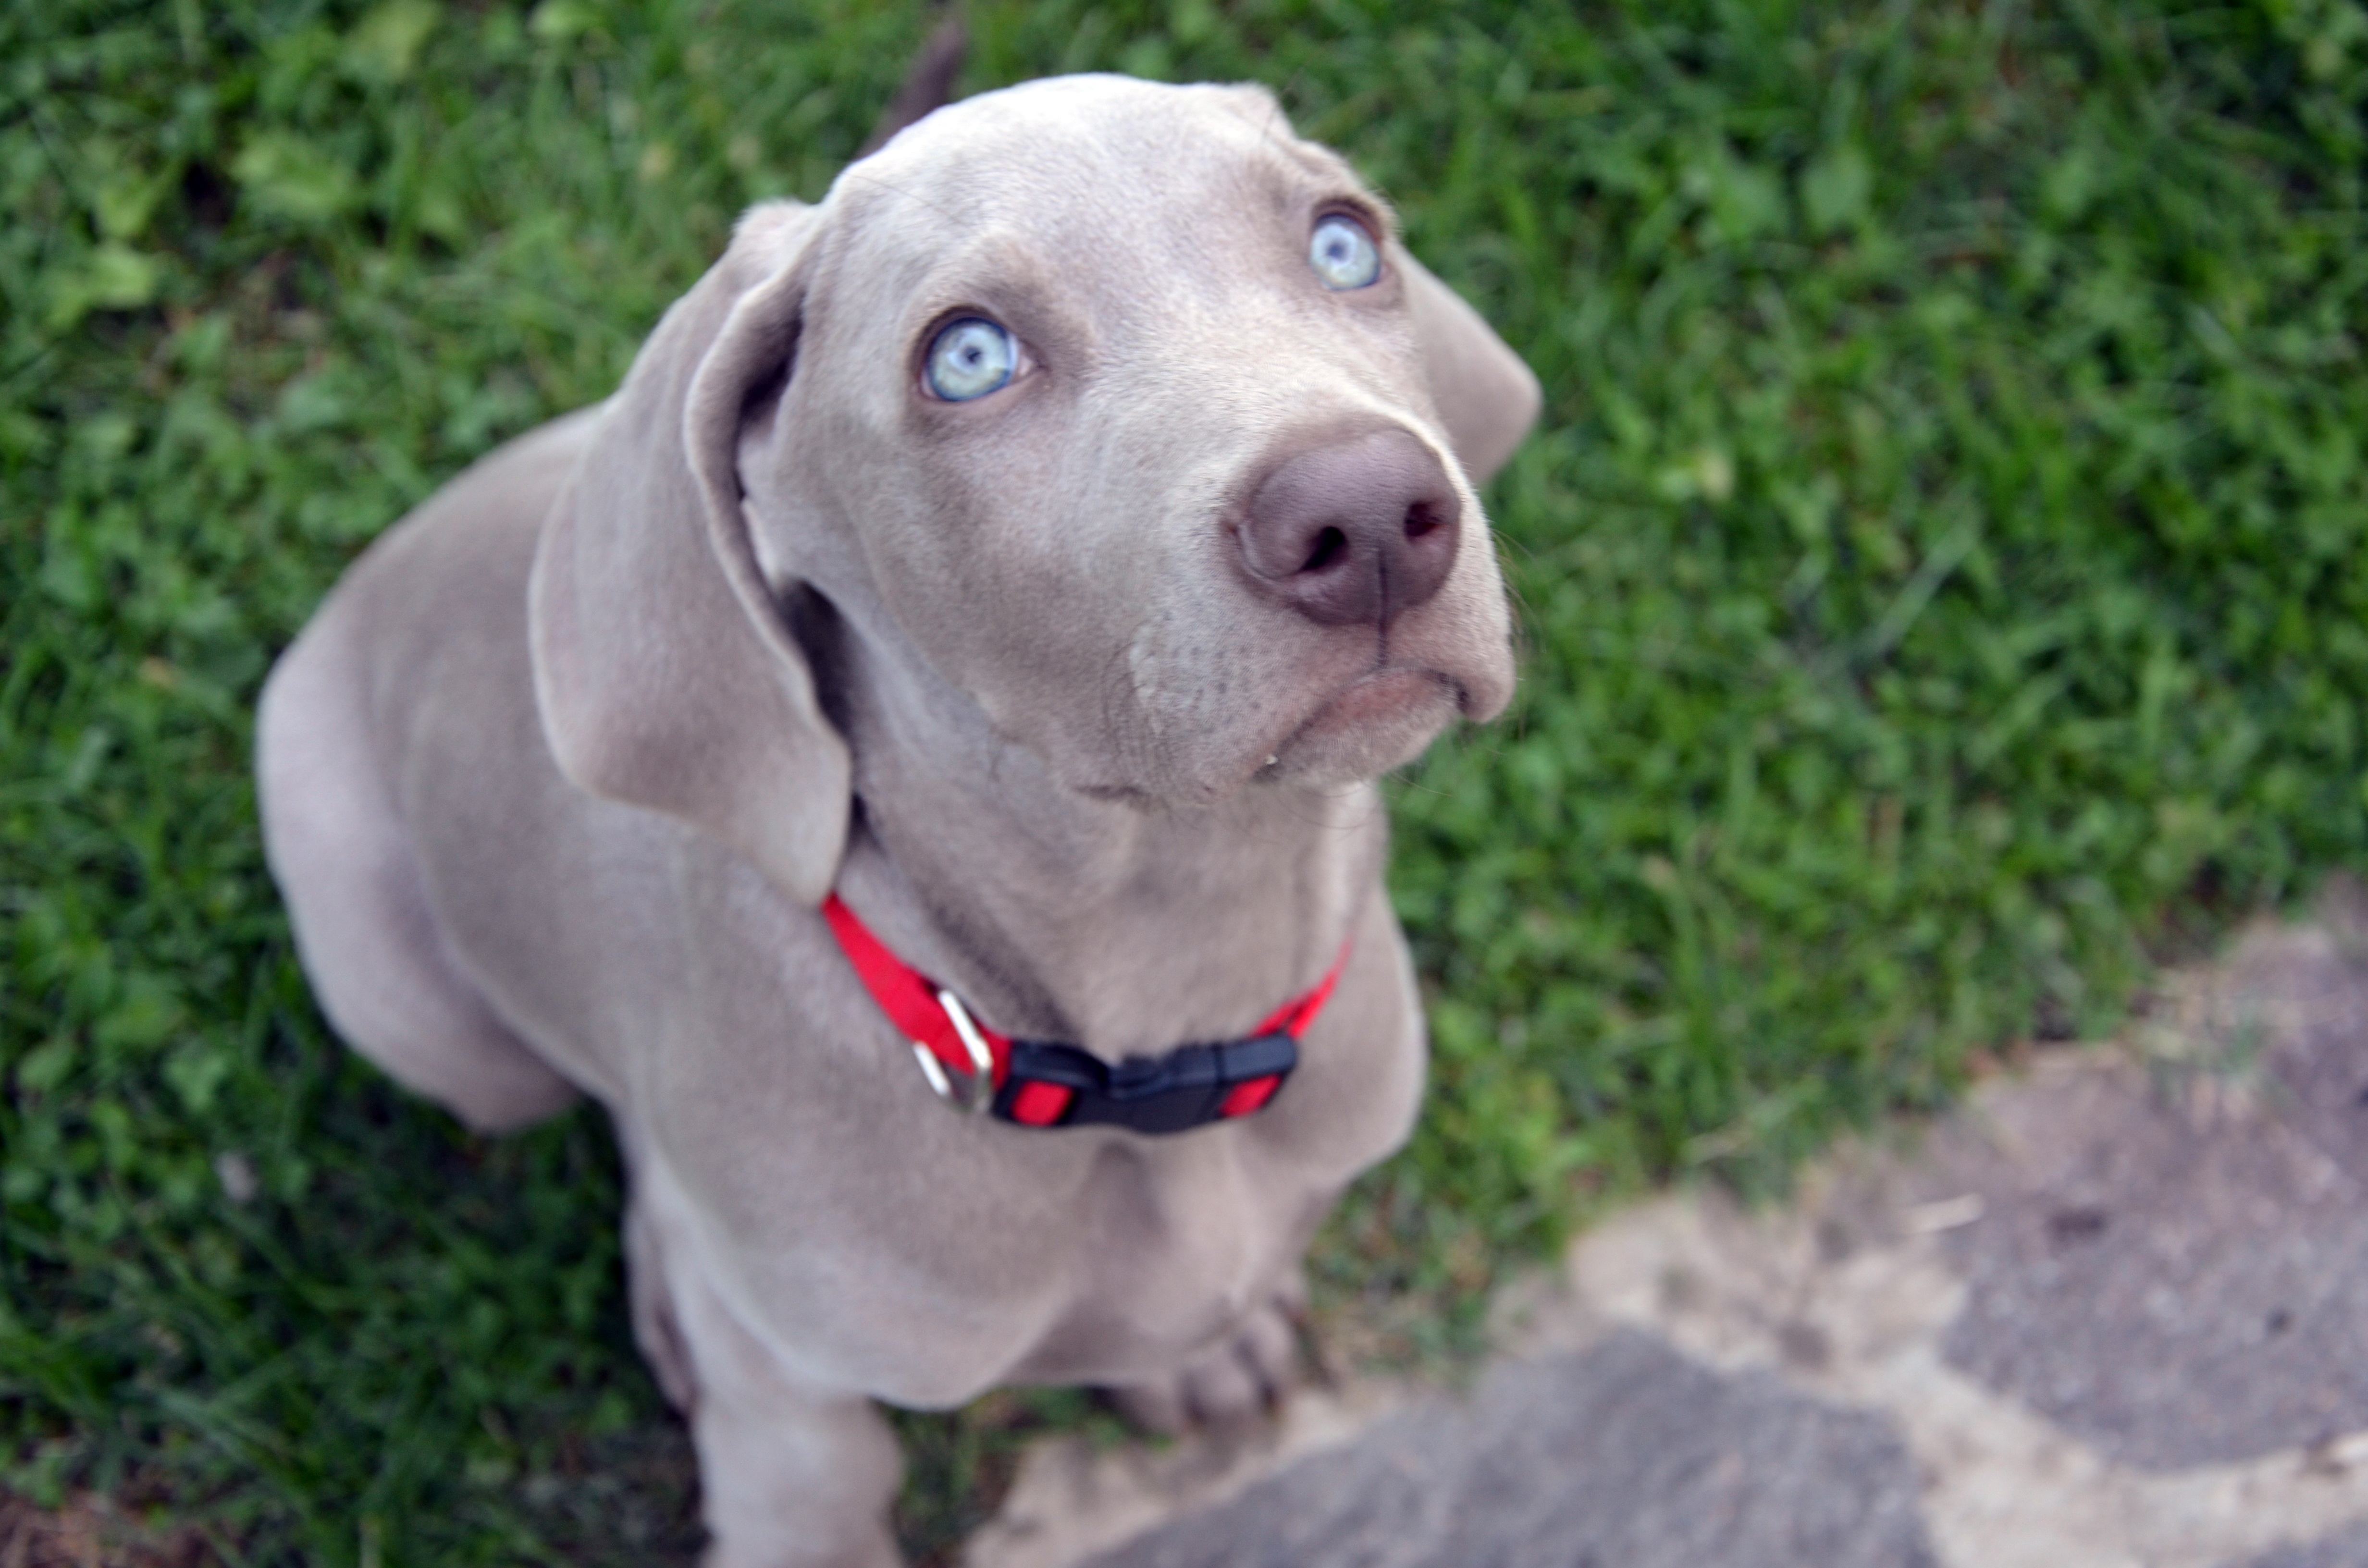
nature, hair, sweet, puppy, dog, animal, pet, mammal, gray, ear, hound, bone, weimaraner, eyes, animals, vertebrate, labrador retriever, muzzle, dog breed, tenderness, dog like mammal, canino